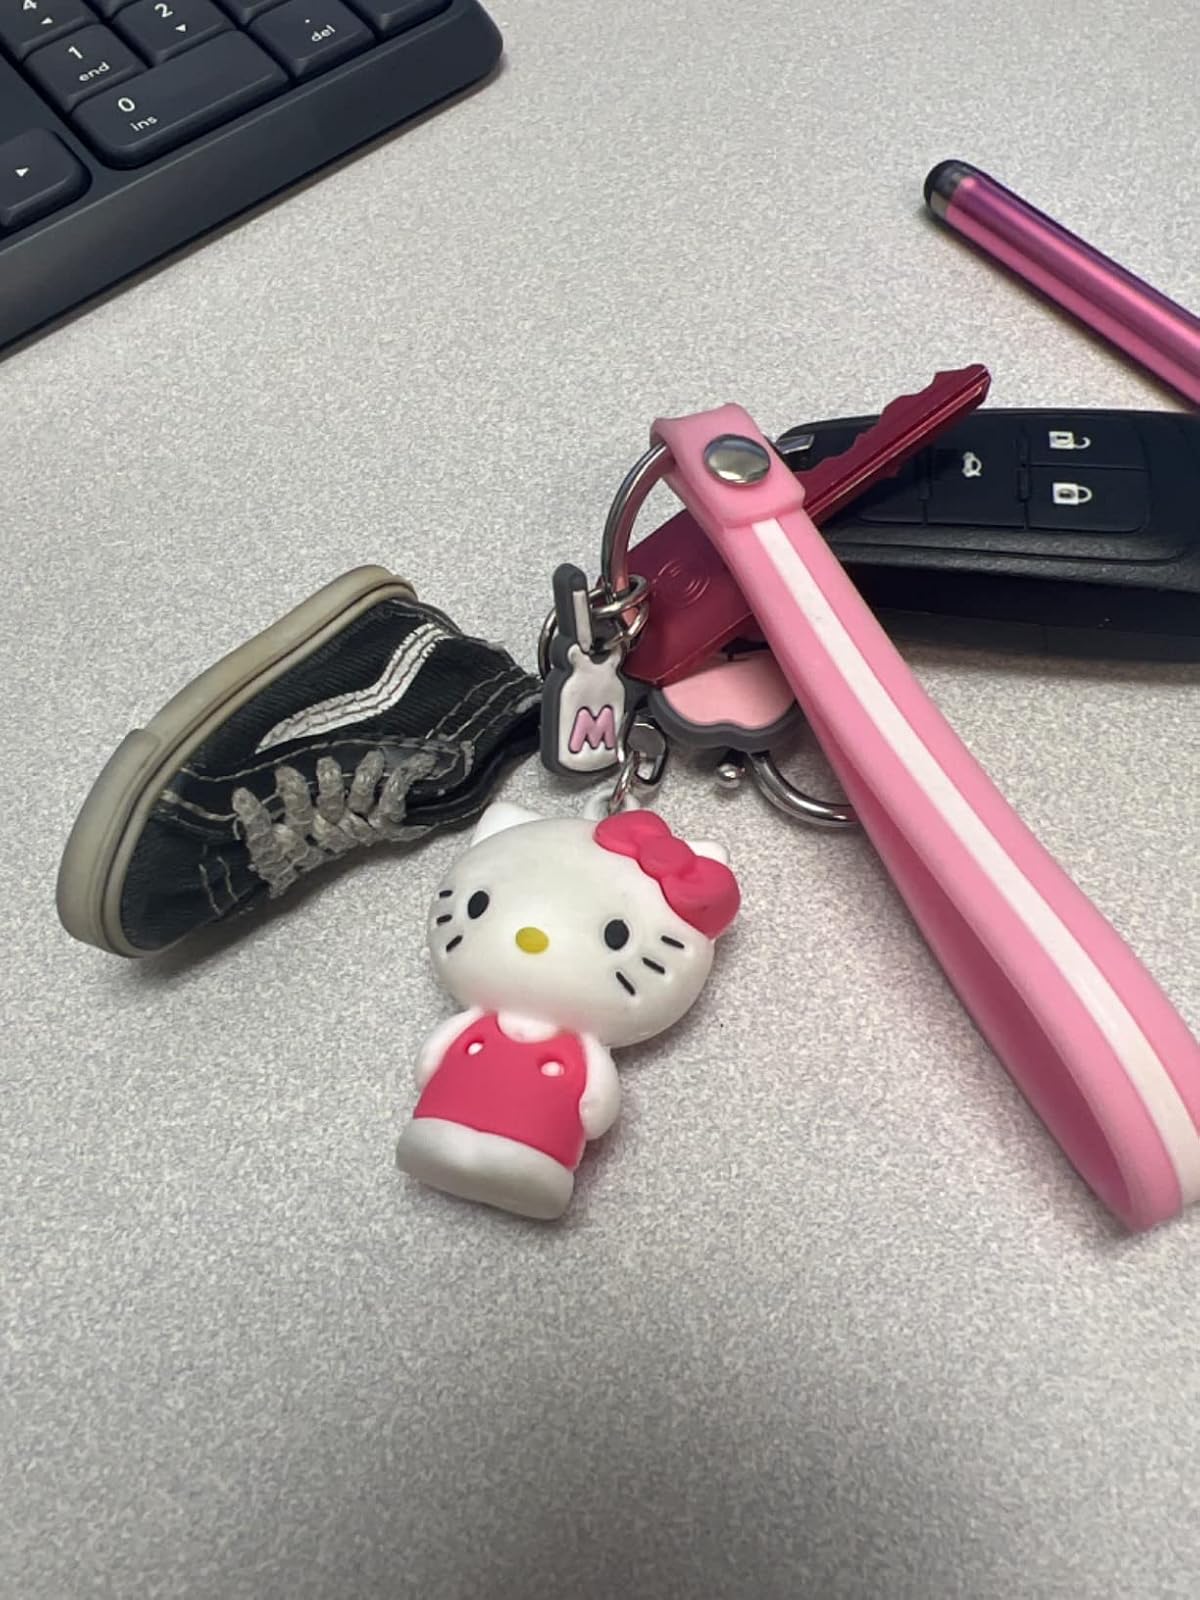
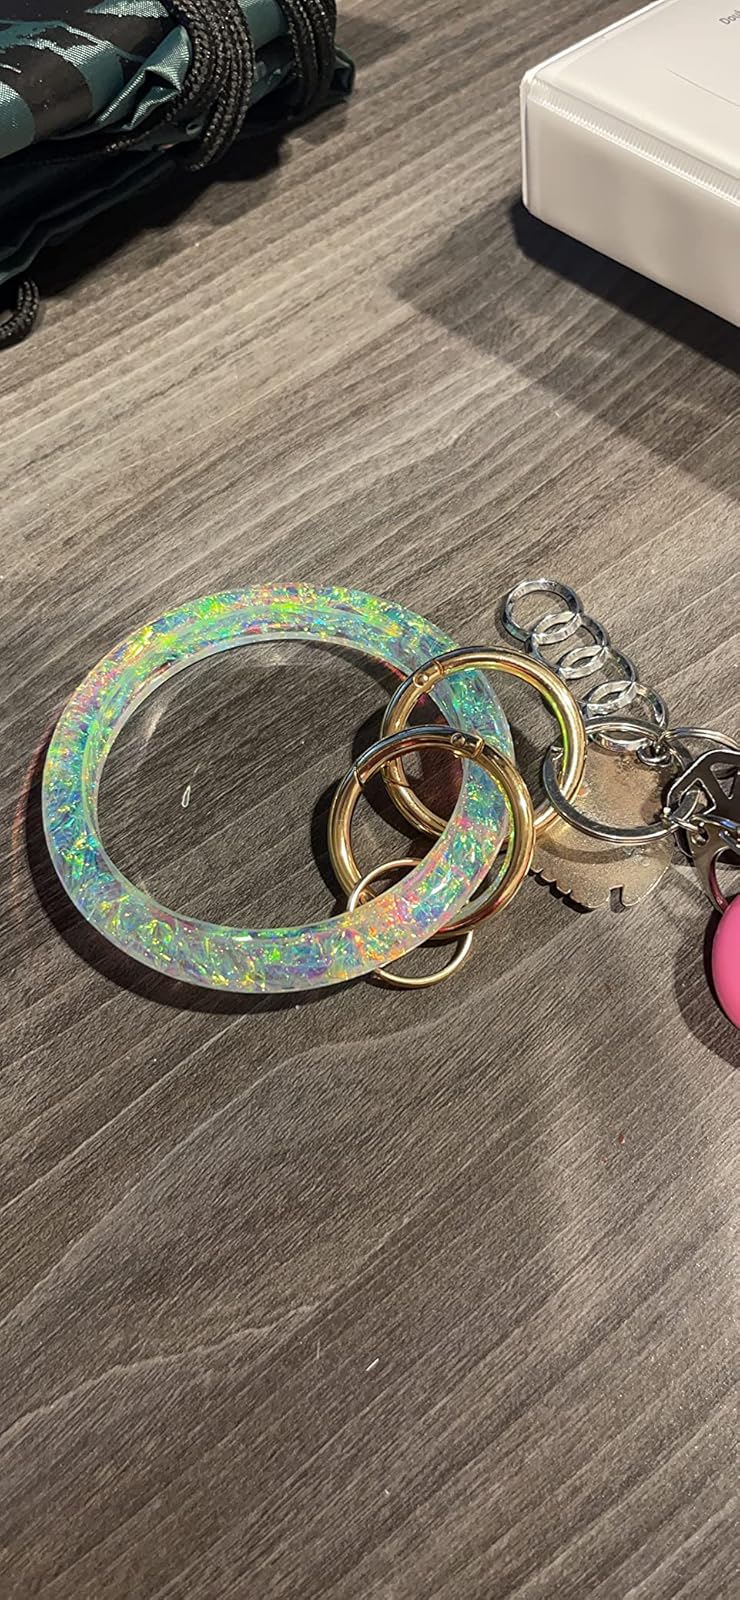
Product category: accessories_keychain
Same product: no